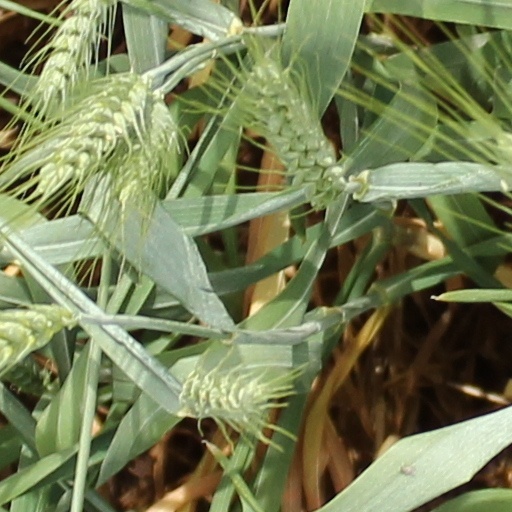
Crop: wheat